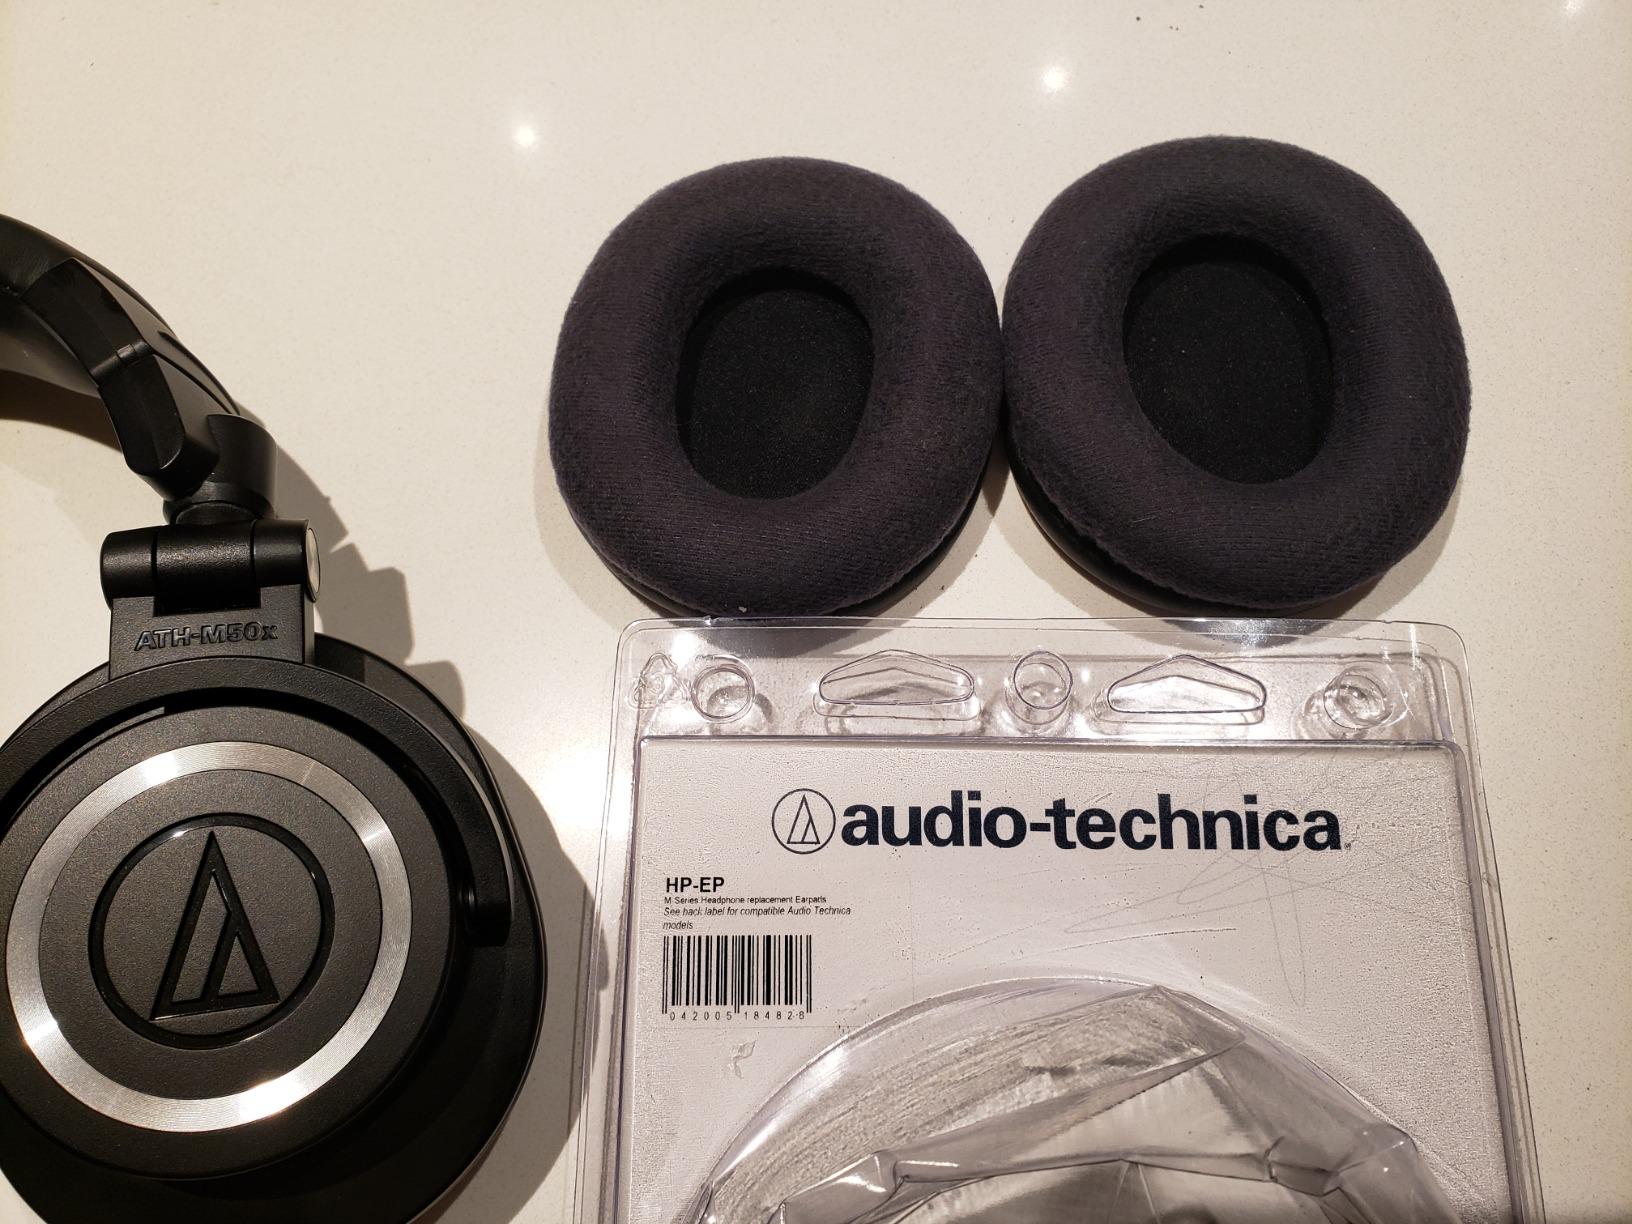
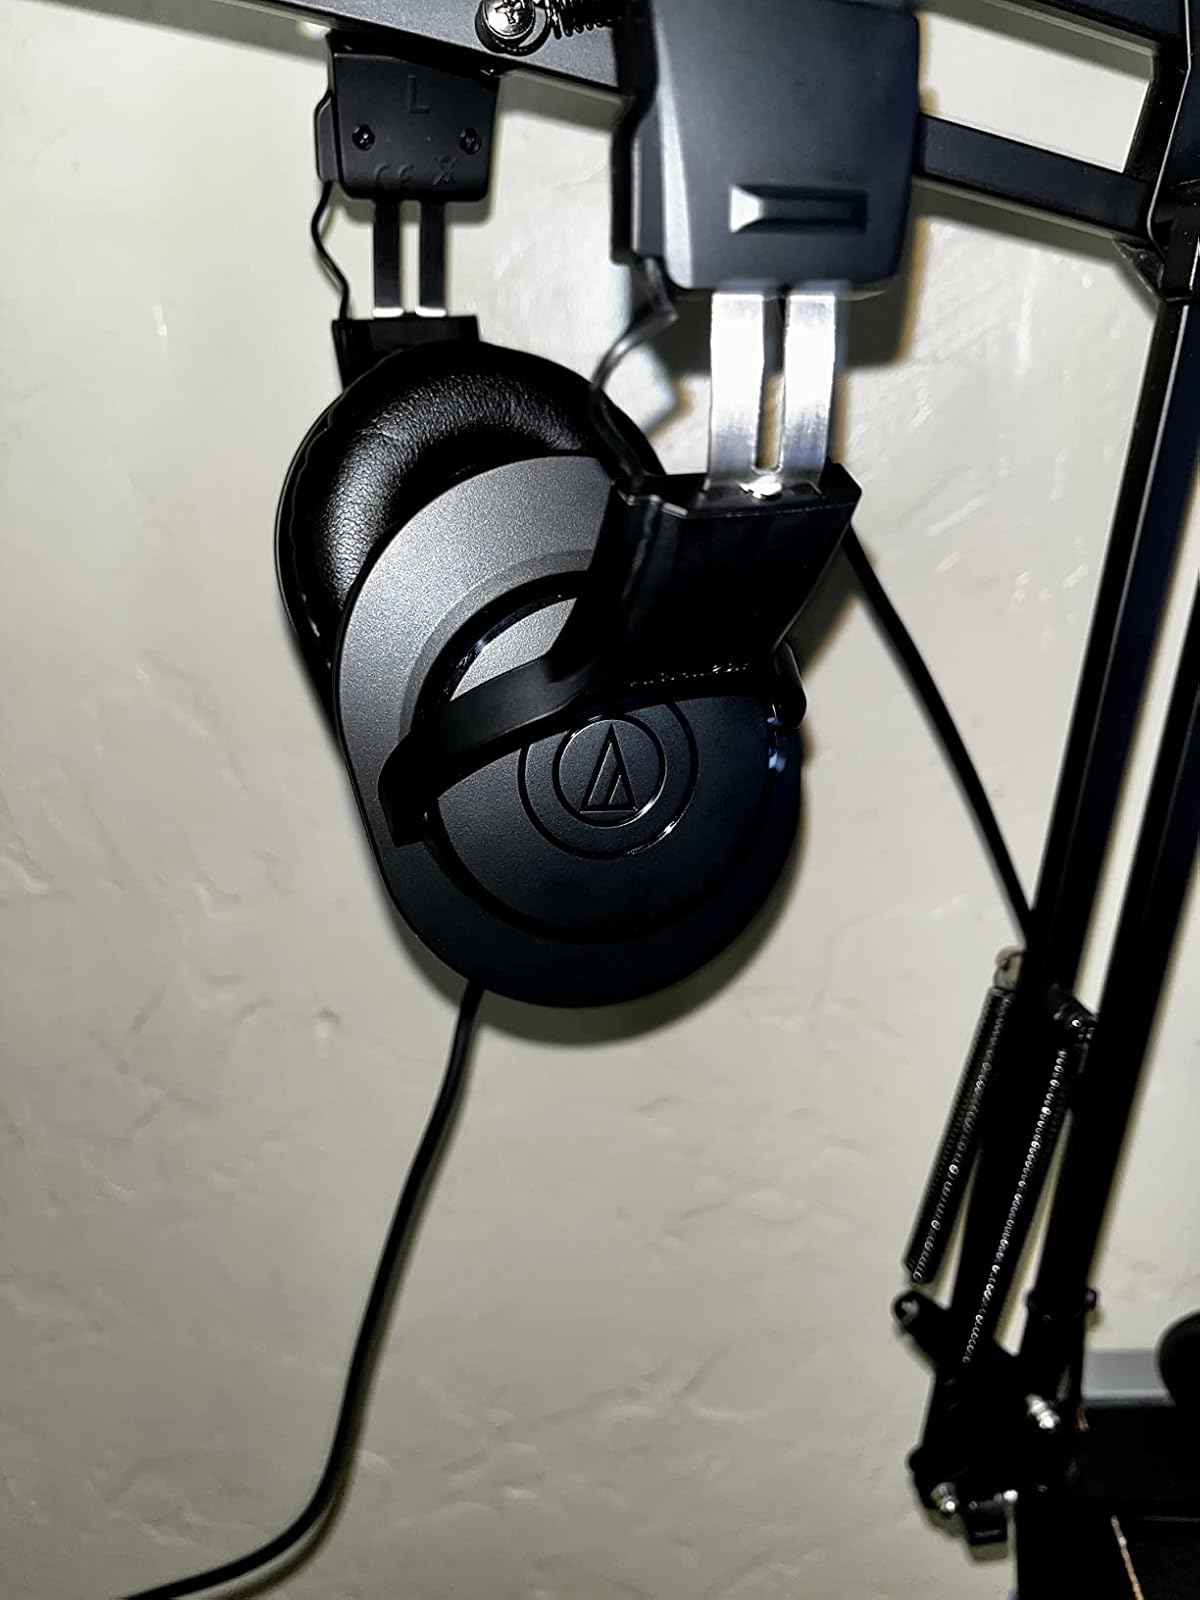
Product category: headphones
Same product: no